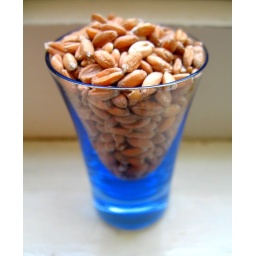
spelt in blue glass